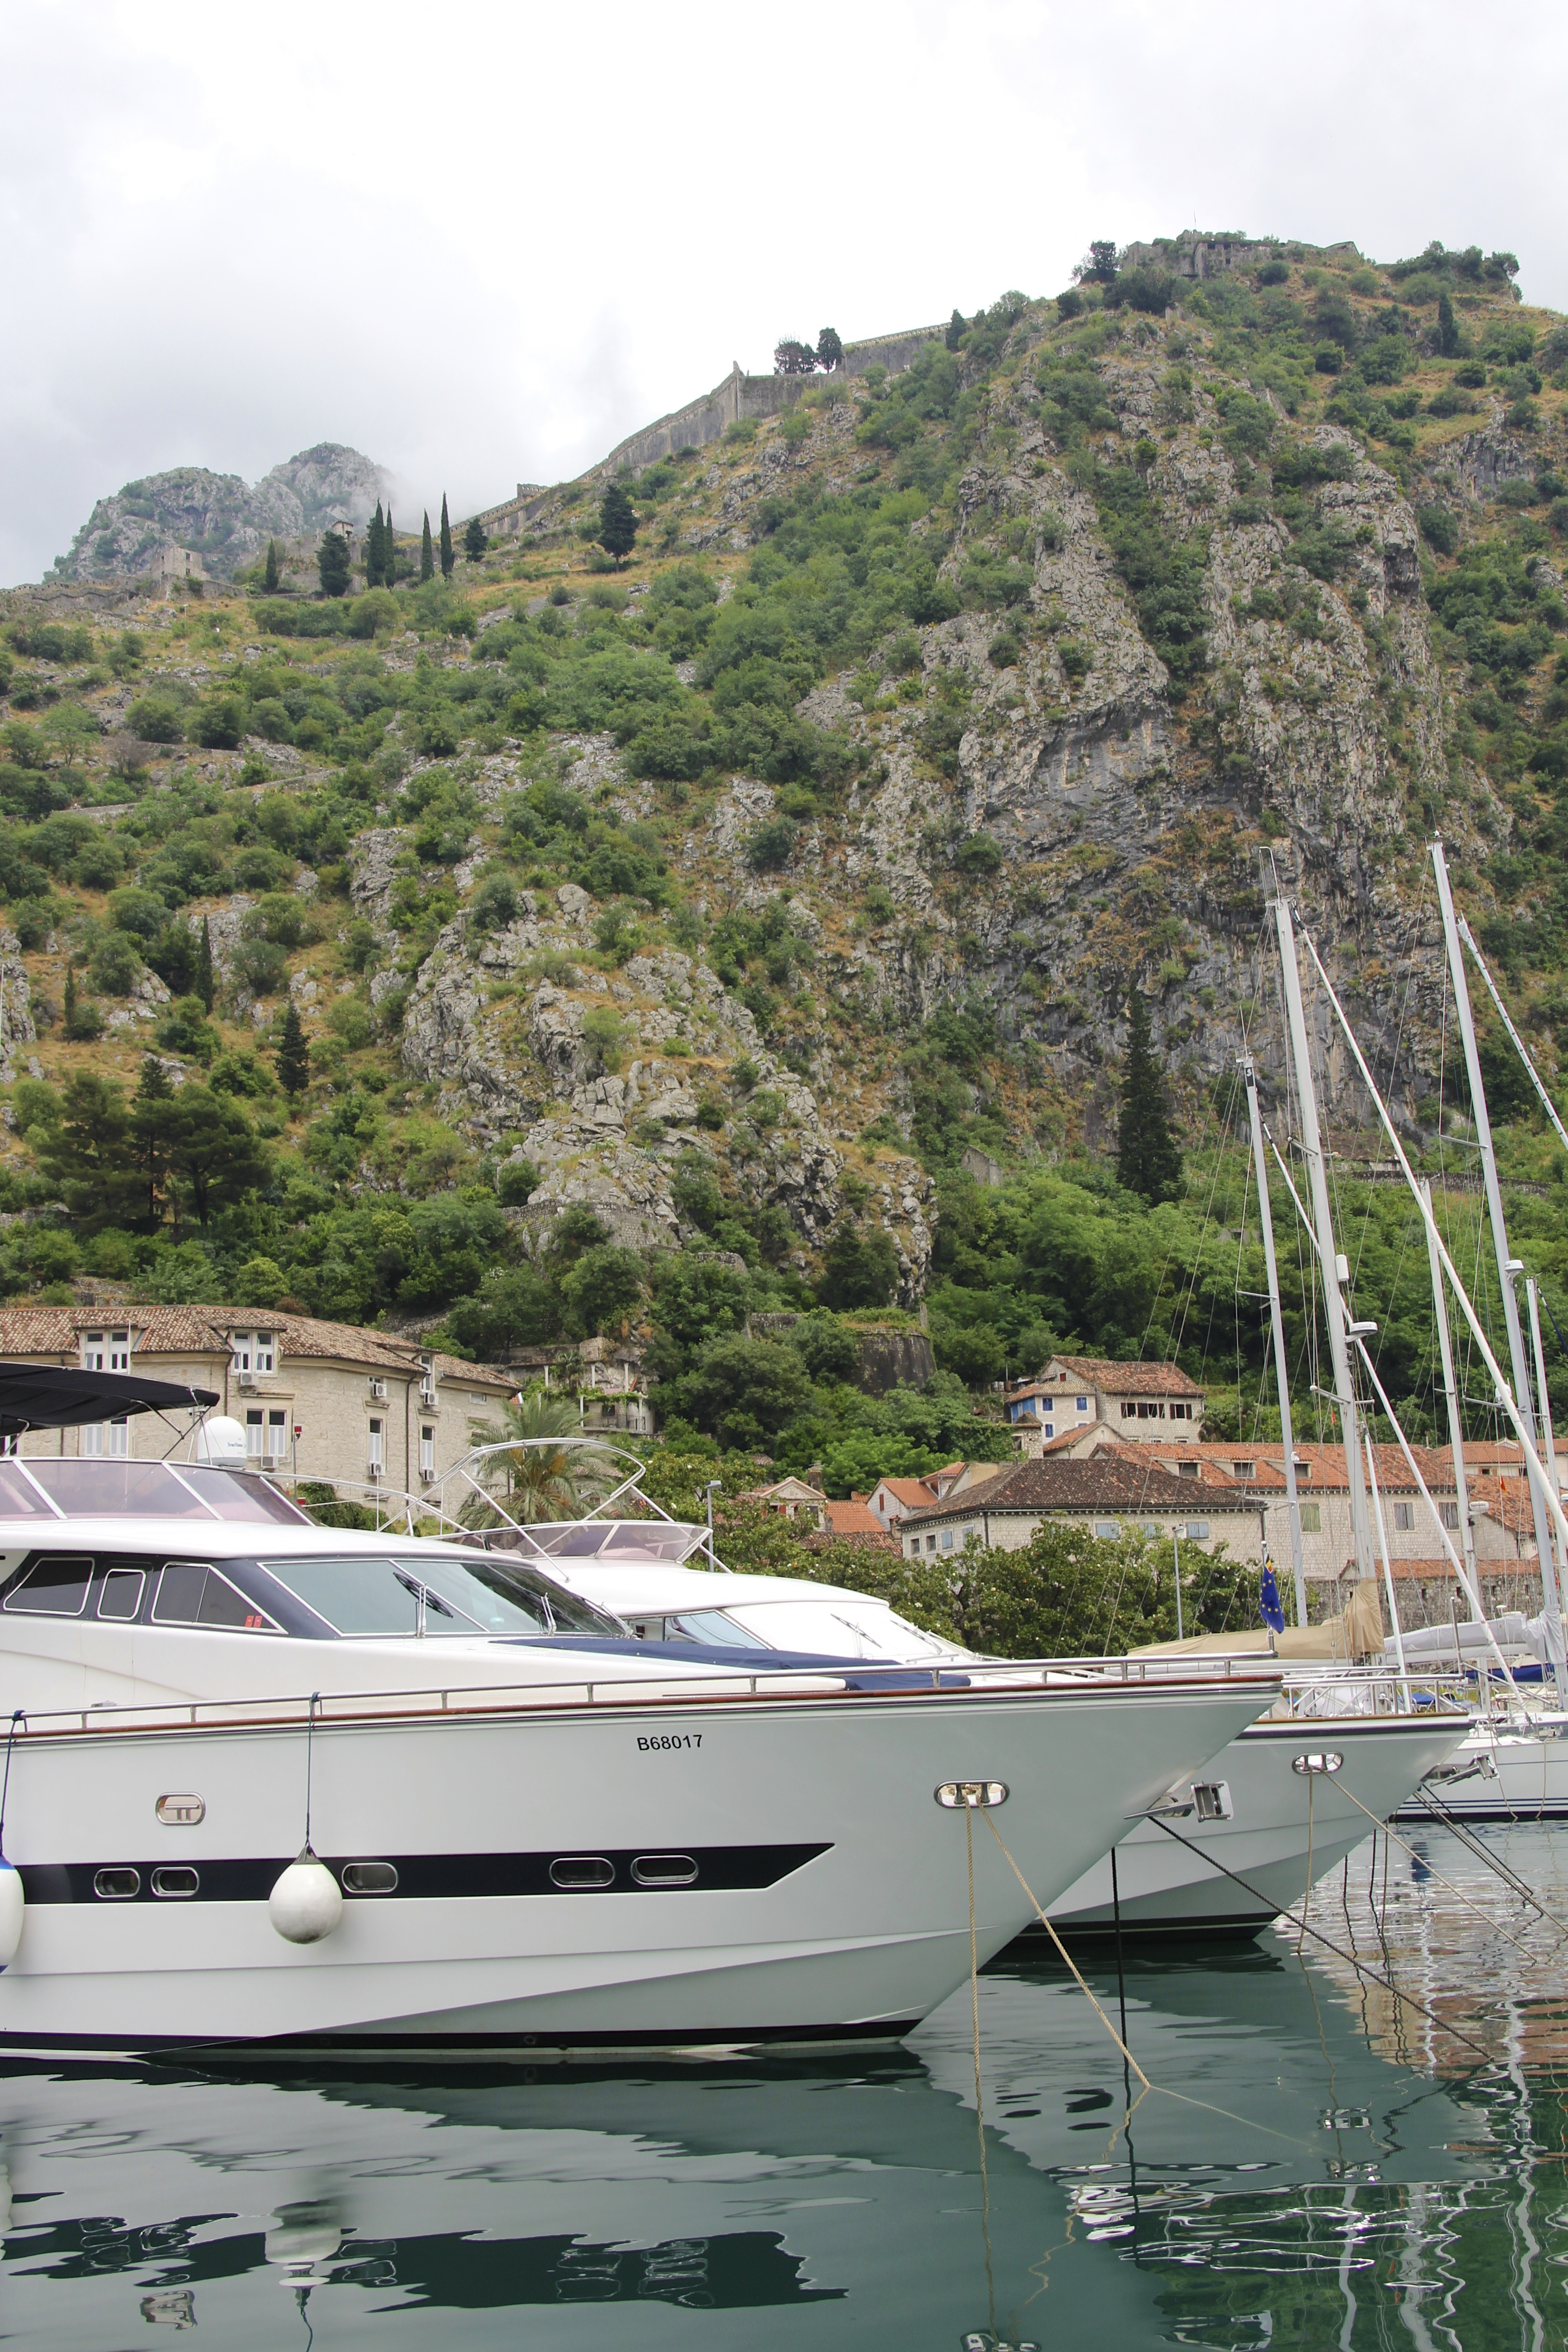
sea, coast, mountain, dock, boat, ship, vehicle, yacht, bay, marina, boating, sail, sailing vessel, shipping, watercraft, yachts, sailing boat, ecosystem, passenger ship, luxury yacht